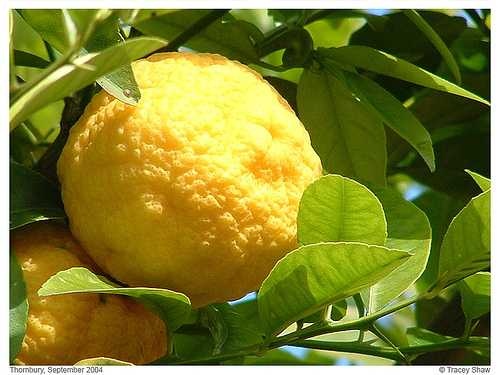
Label: Lemon